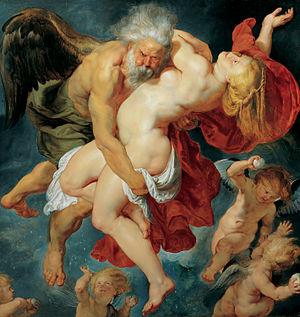
La carnation désigne, en peinture la couleur des parties du corps représentées nues, y compris ombres et reflets. « Chair » est synonyme dans ce contexte. L'origine du mot est probablement italienne : carnagione, provenant lui-même de carne qui signifie viande, chair. Utilisé d'abord en peinture pour désigner la représentation de la peau humaine, le mot est passé dans la langue littéraire et aussi dans le domaine héraldique des blasons.